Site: brandenburg
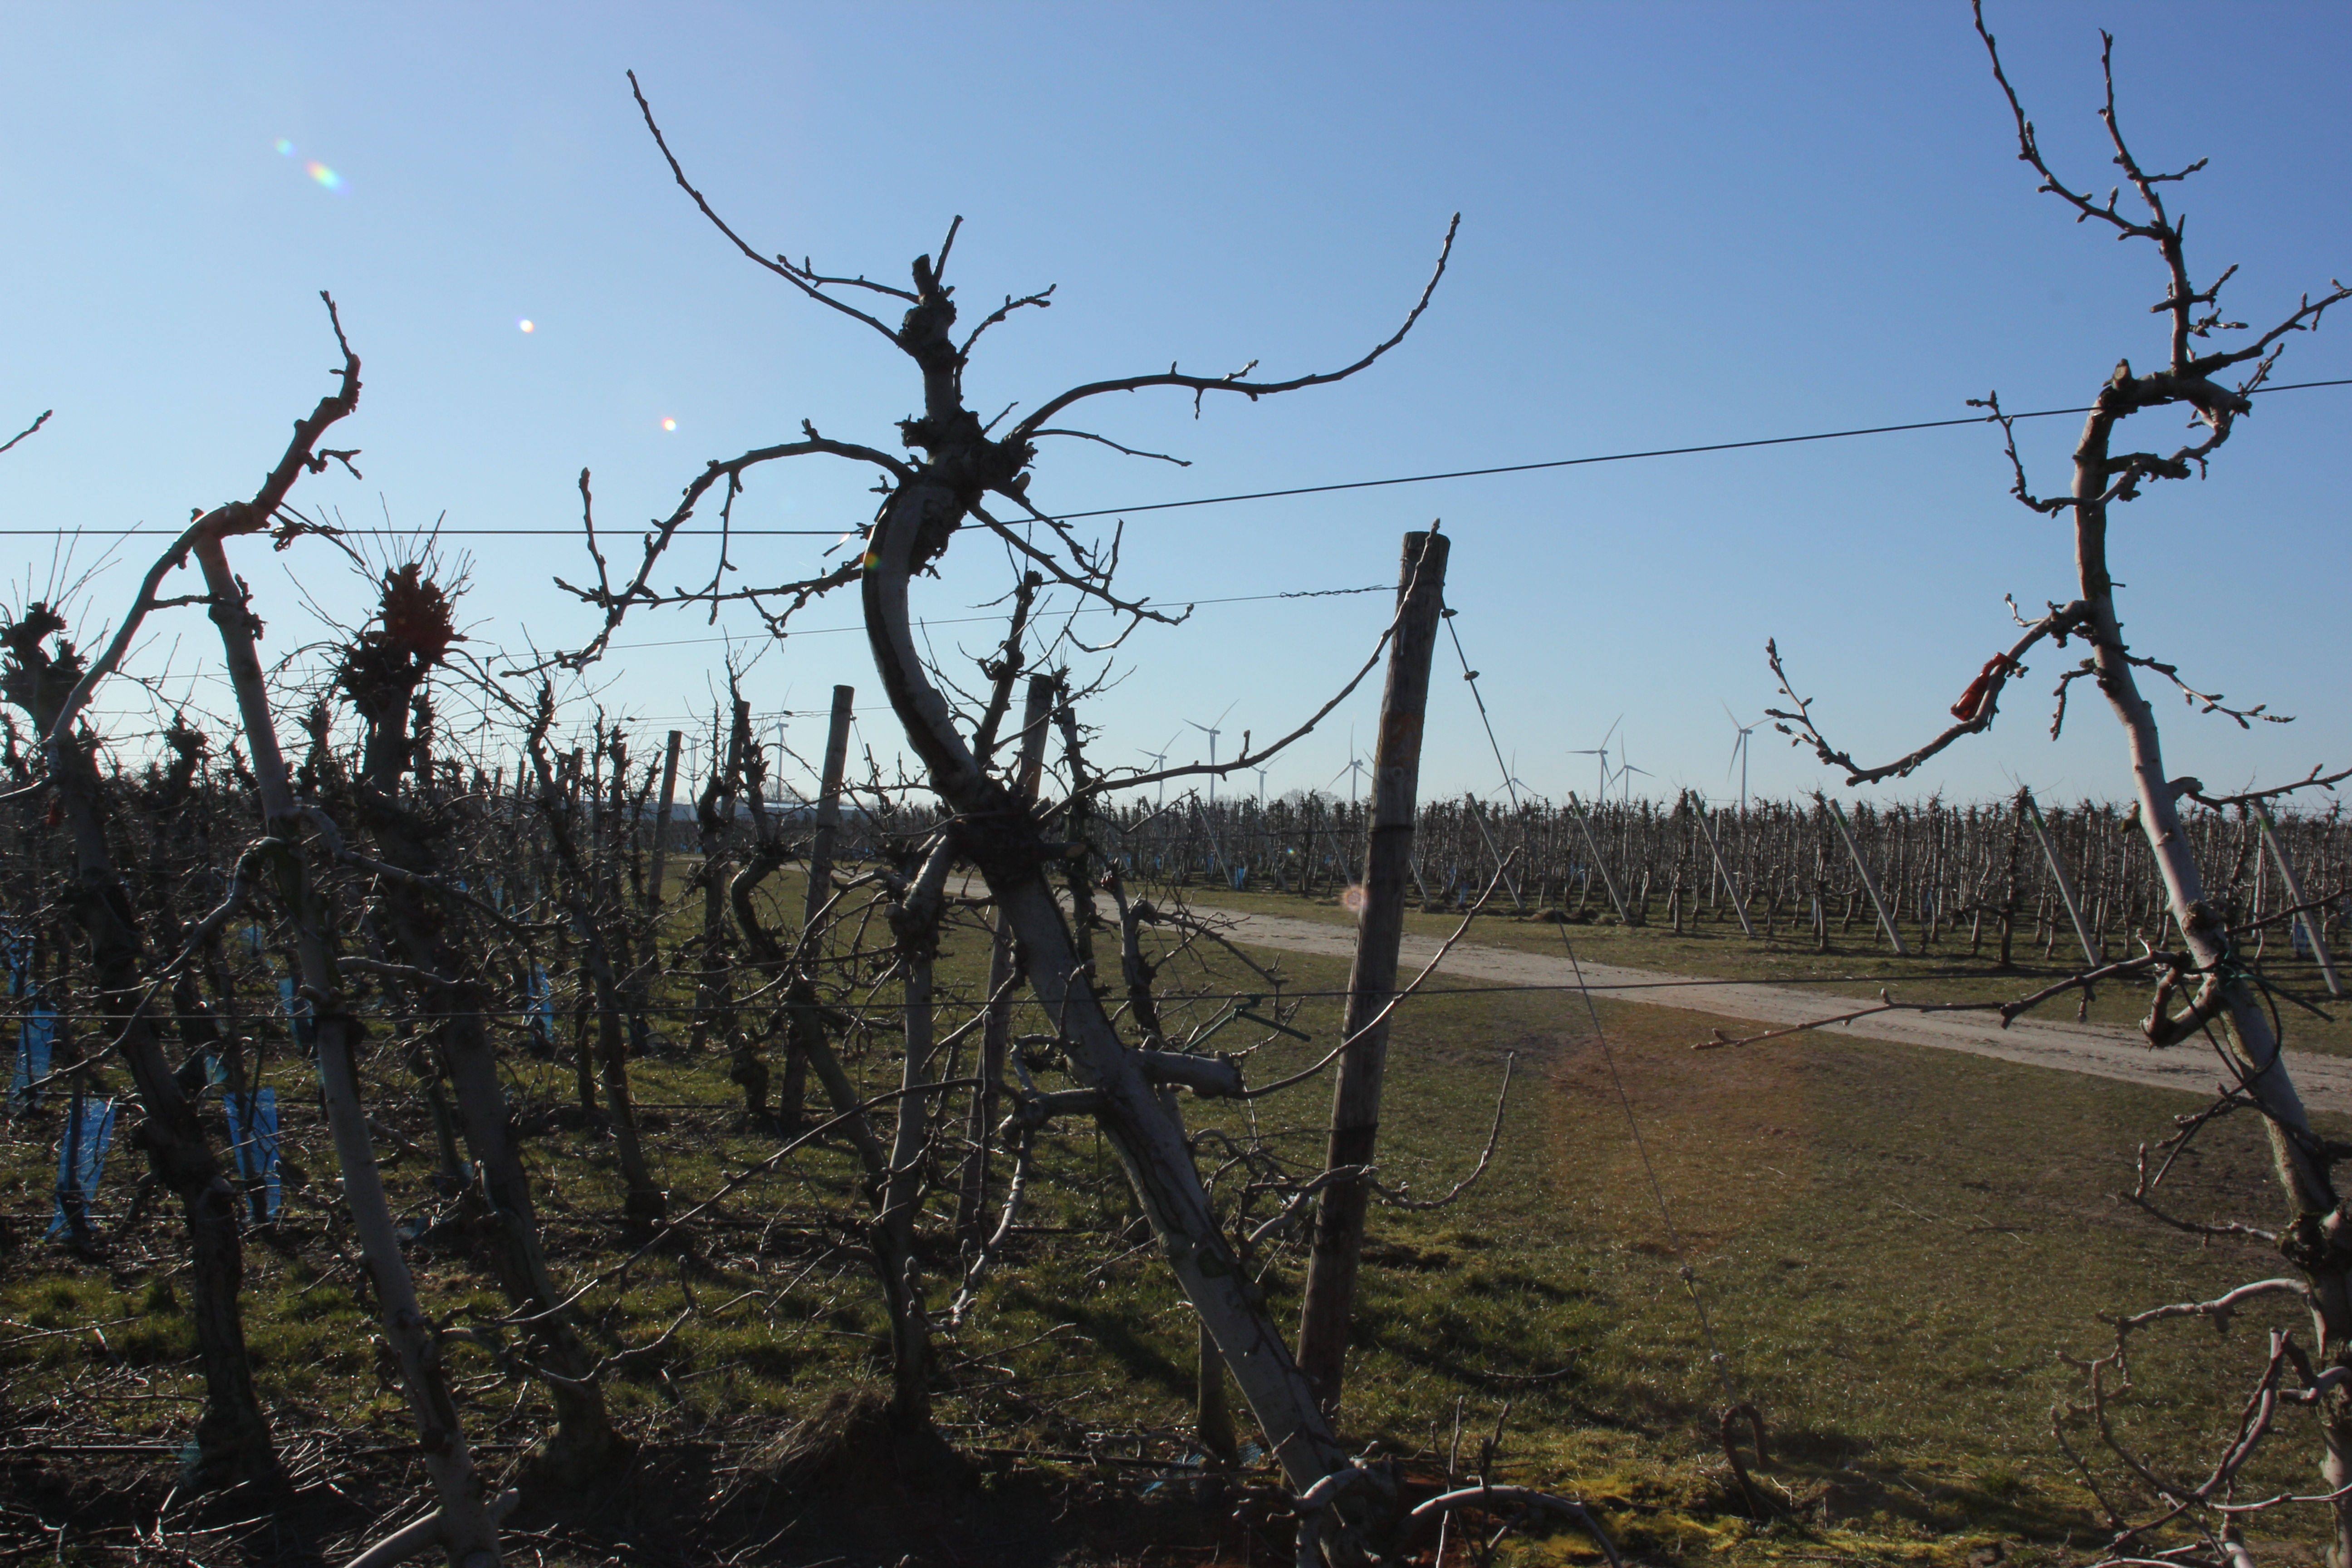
Growth stage (BBCH 03): Bud development